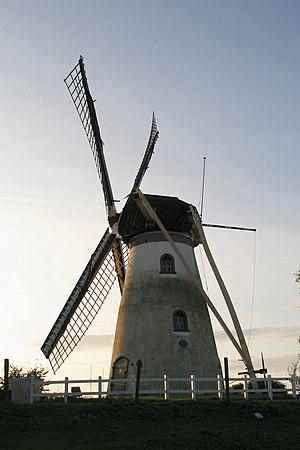
Cet article recense les moulins à vent de la province de Hollande-Méridionale, aux Pays-Bas.